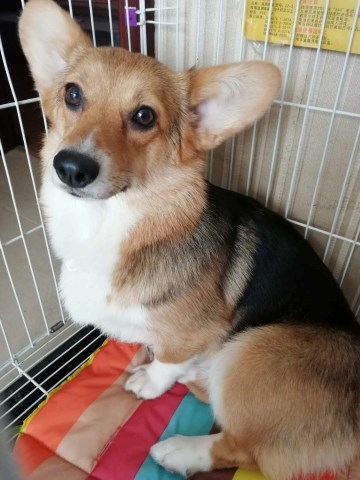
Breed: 2909-n000116-Cardigan